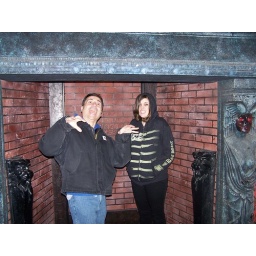
Ali and Ron dared the haunted house - they had fun - we heard Ali scream in the next building over...